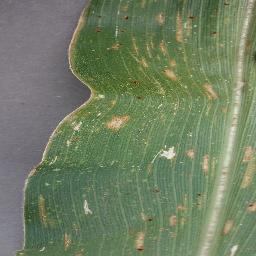
Label: Corn_(Maize)___Gray_Leaf_Spot_(Cercospora)